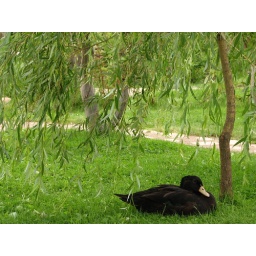
duck under the tree